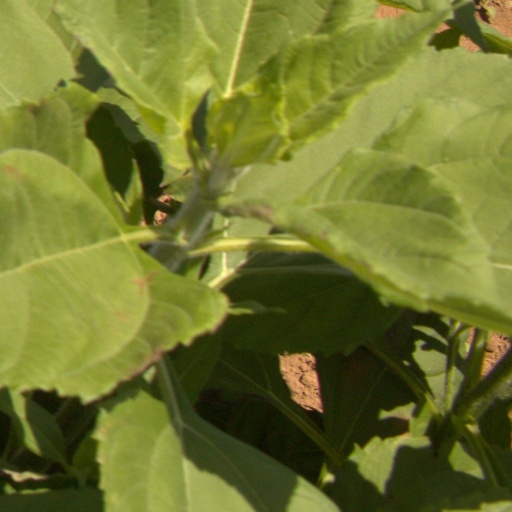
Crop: Jerusalem artichoke